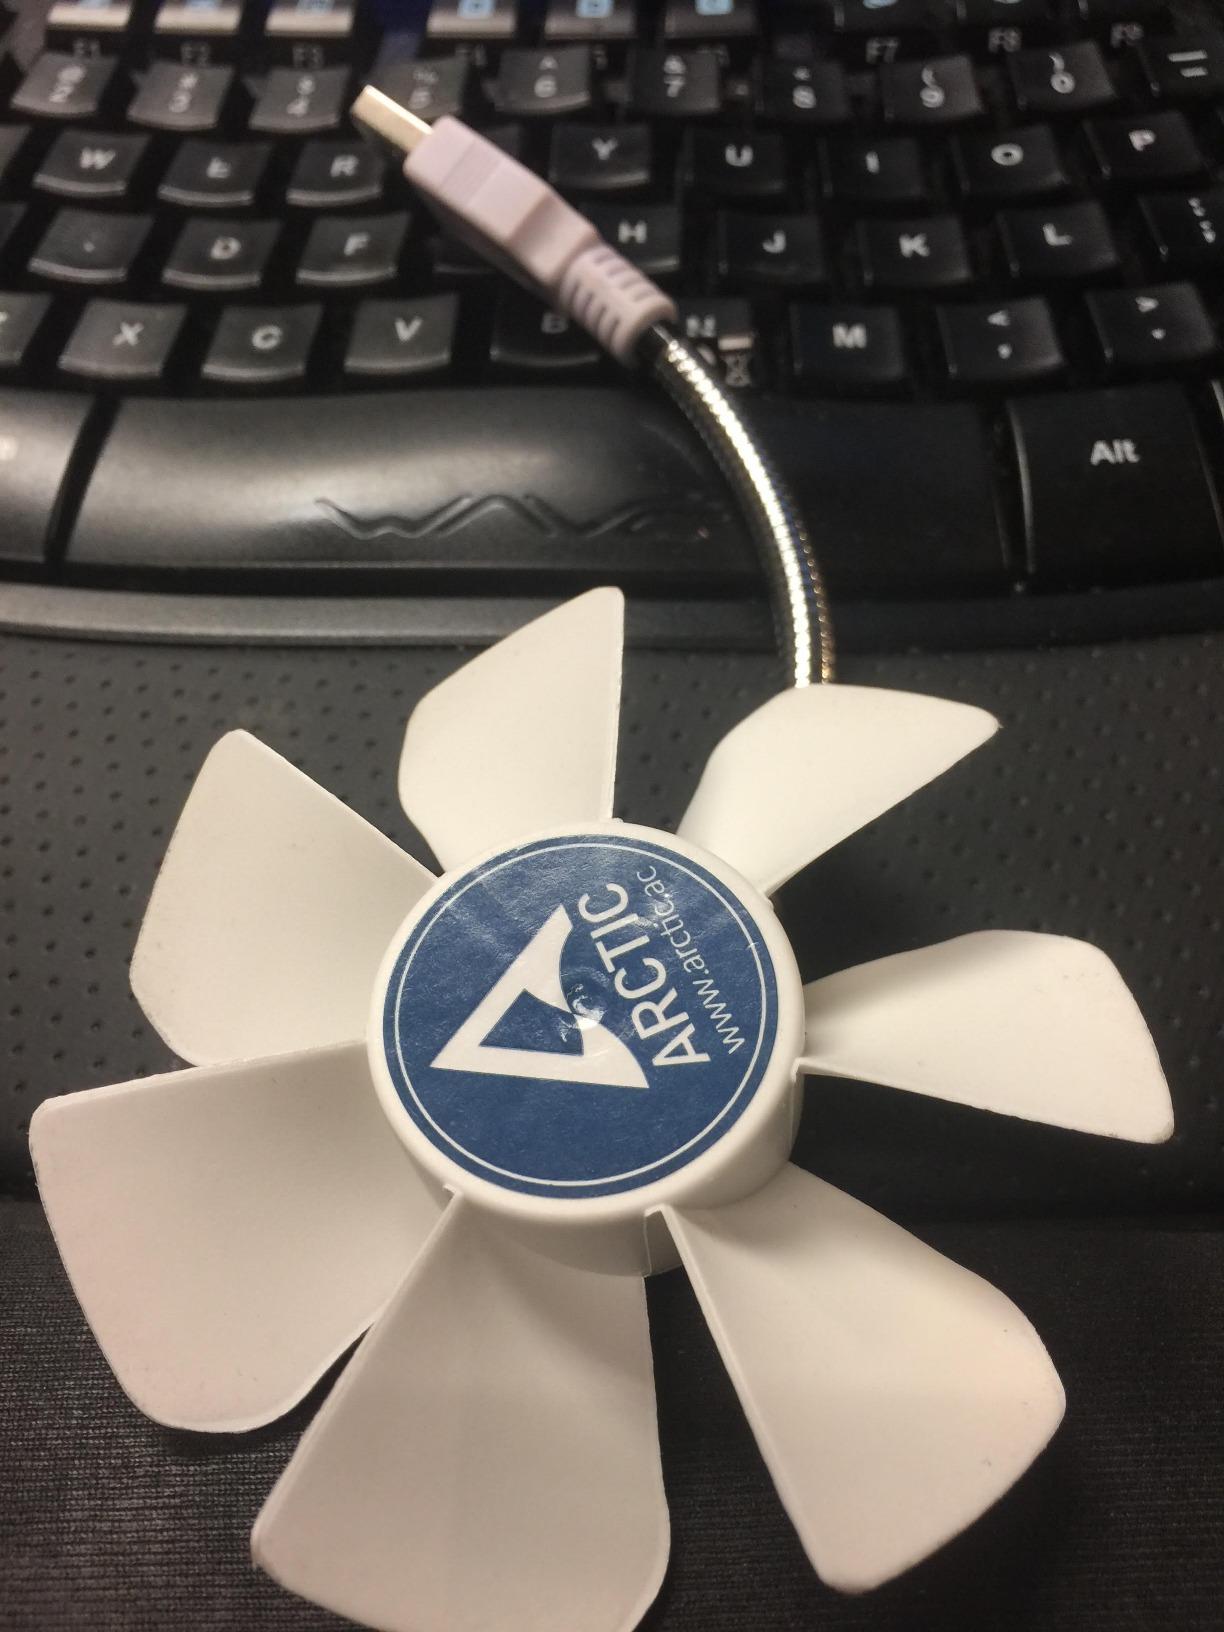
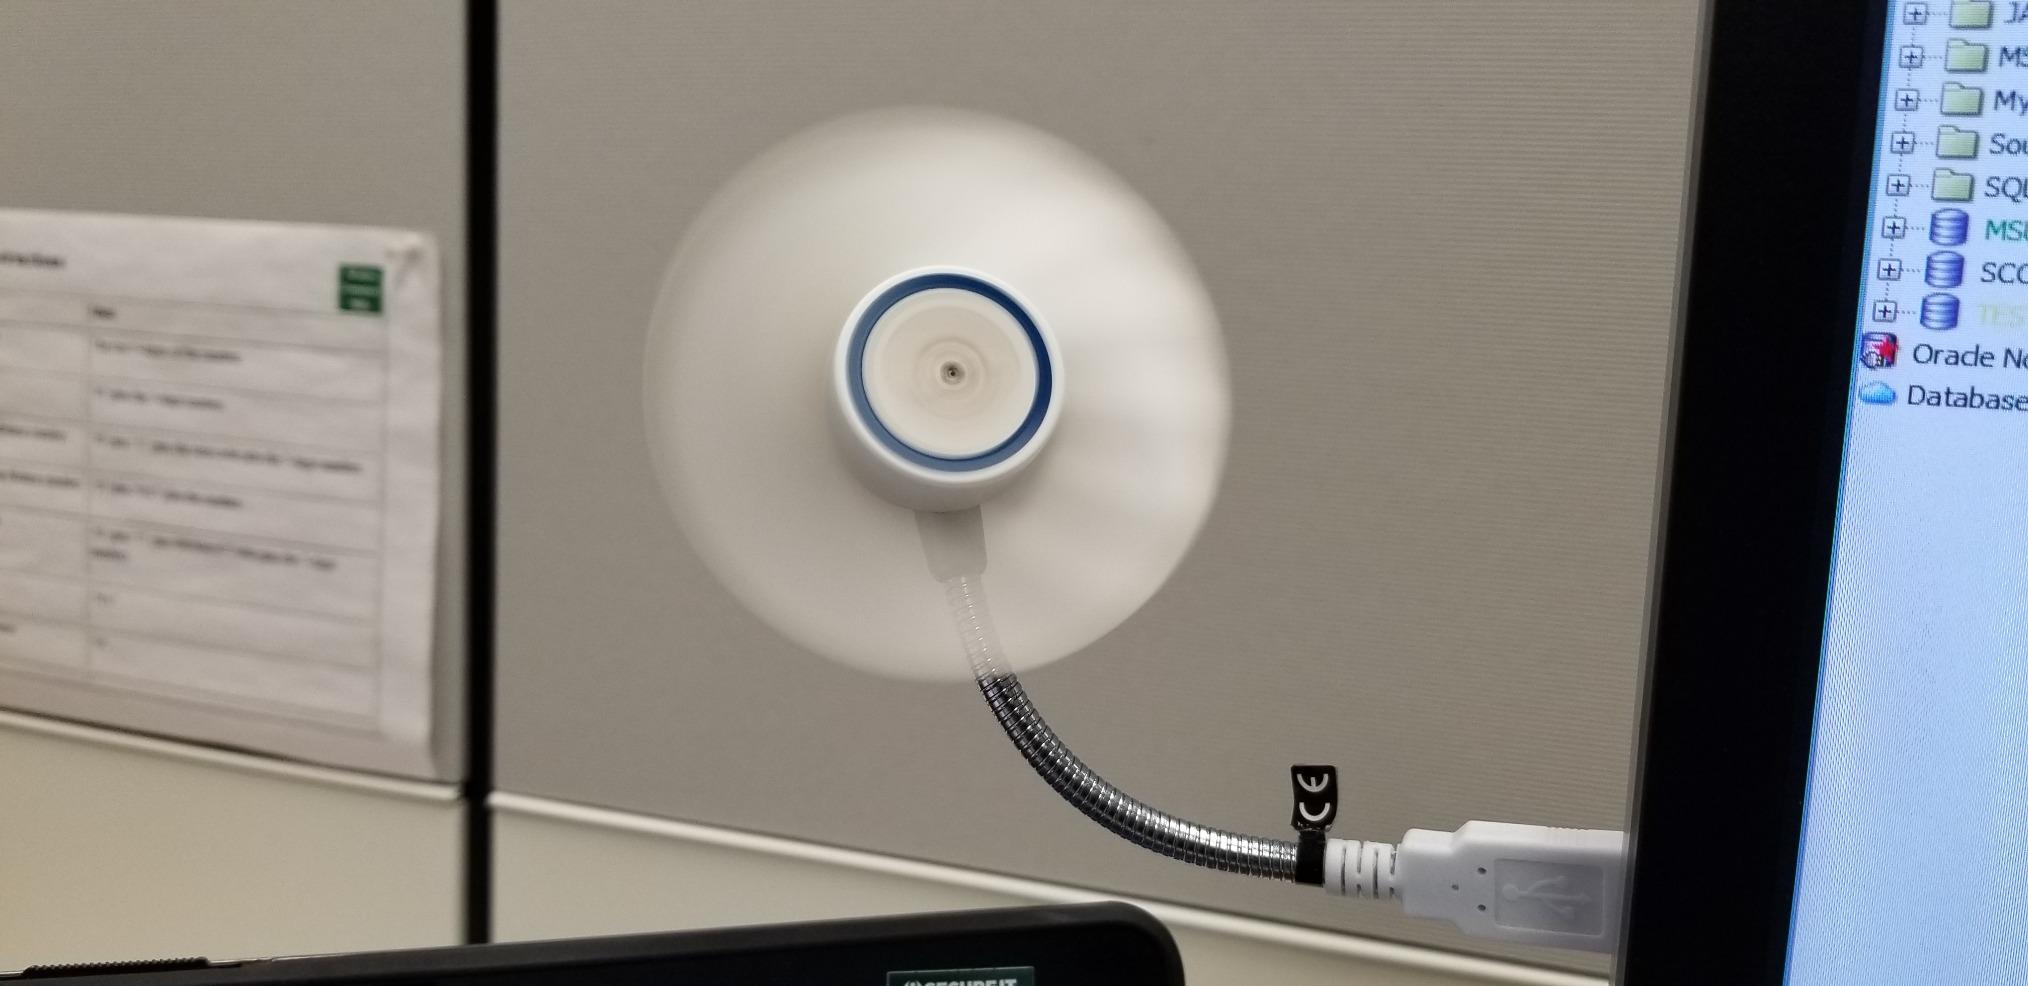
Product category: fan
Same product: yes